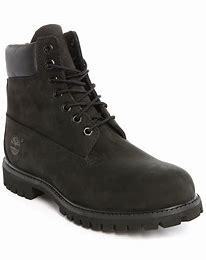
Brand: Timberland
Model: 6 Inch Nubuck